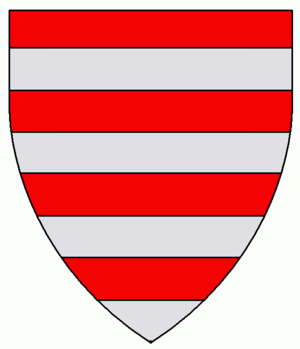
Yolande de Hongrie, née vers 1216 à Esztergom et morte le 9 octobre 1251 à Huesca, est une princesse royale hongroise et une reine d'Aragon, de Majorque et de Valence. Elle est également comtesse de Barcelone, seigneur de Montpellier et d'Aumelas et vicomtesse de Millau.